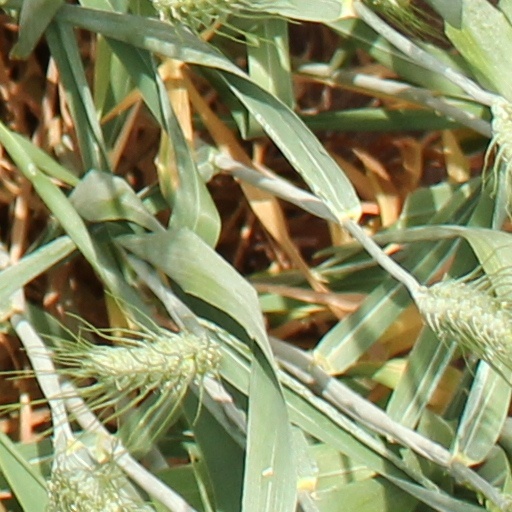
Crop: wheat